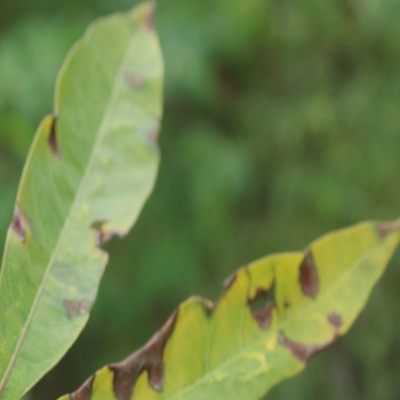
Crop: Cassava
Condition: brown spot